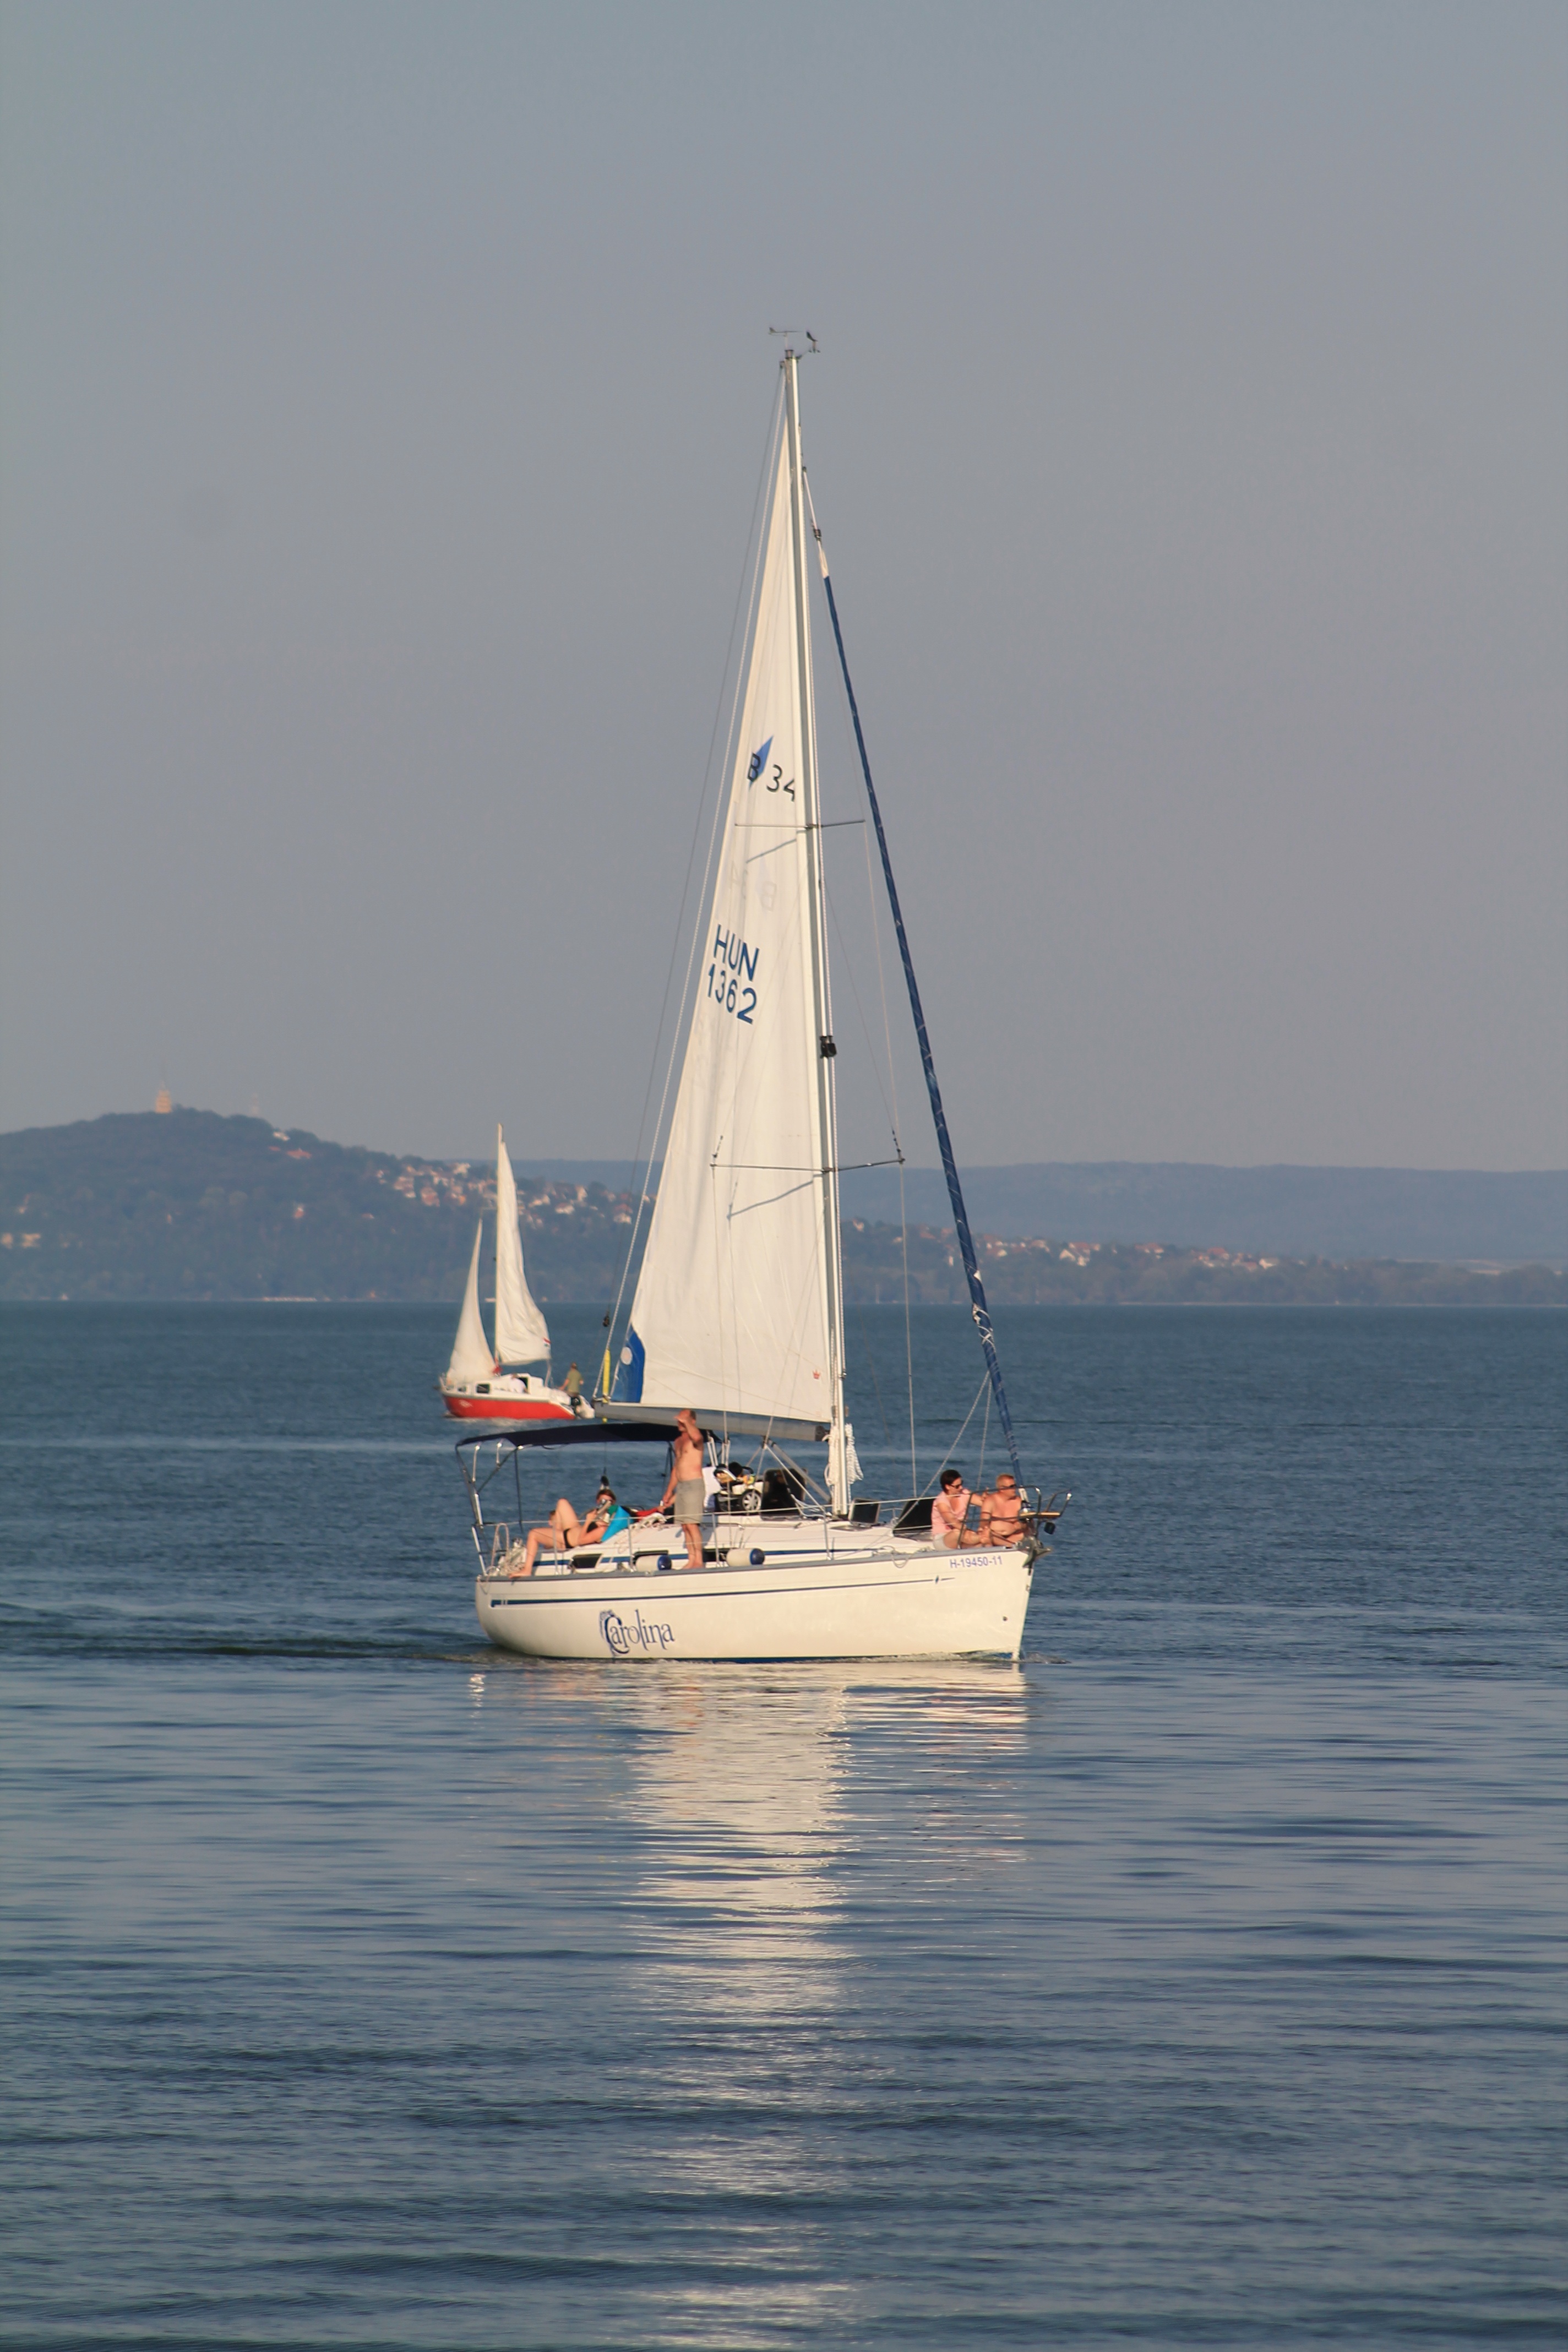
sea, water, boat, ship, vehicle, mast, sailing, yacht, bay, sailboat, sail, watercraft, schooner, sailing ship, lake balaton, windsports, dinghy sailing, sailboat racing